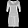
Label: Dress